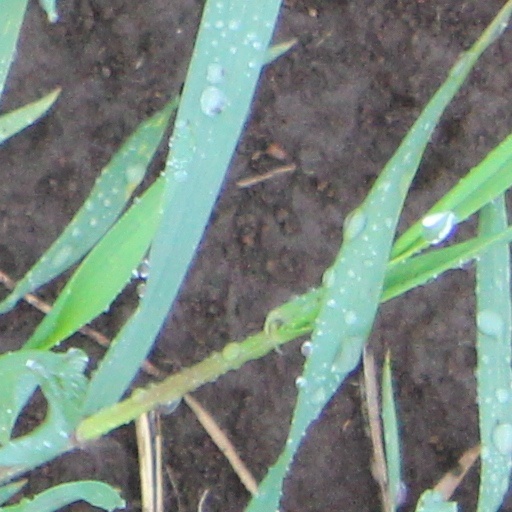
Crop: wheat